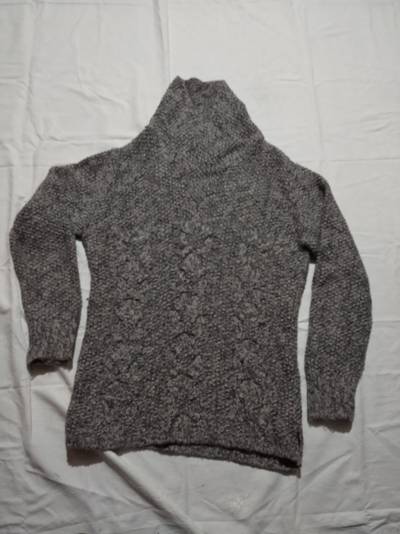
Waste category: clothes